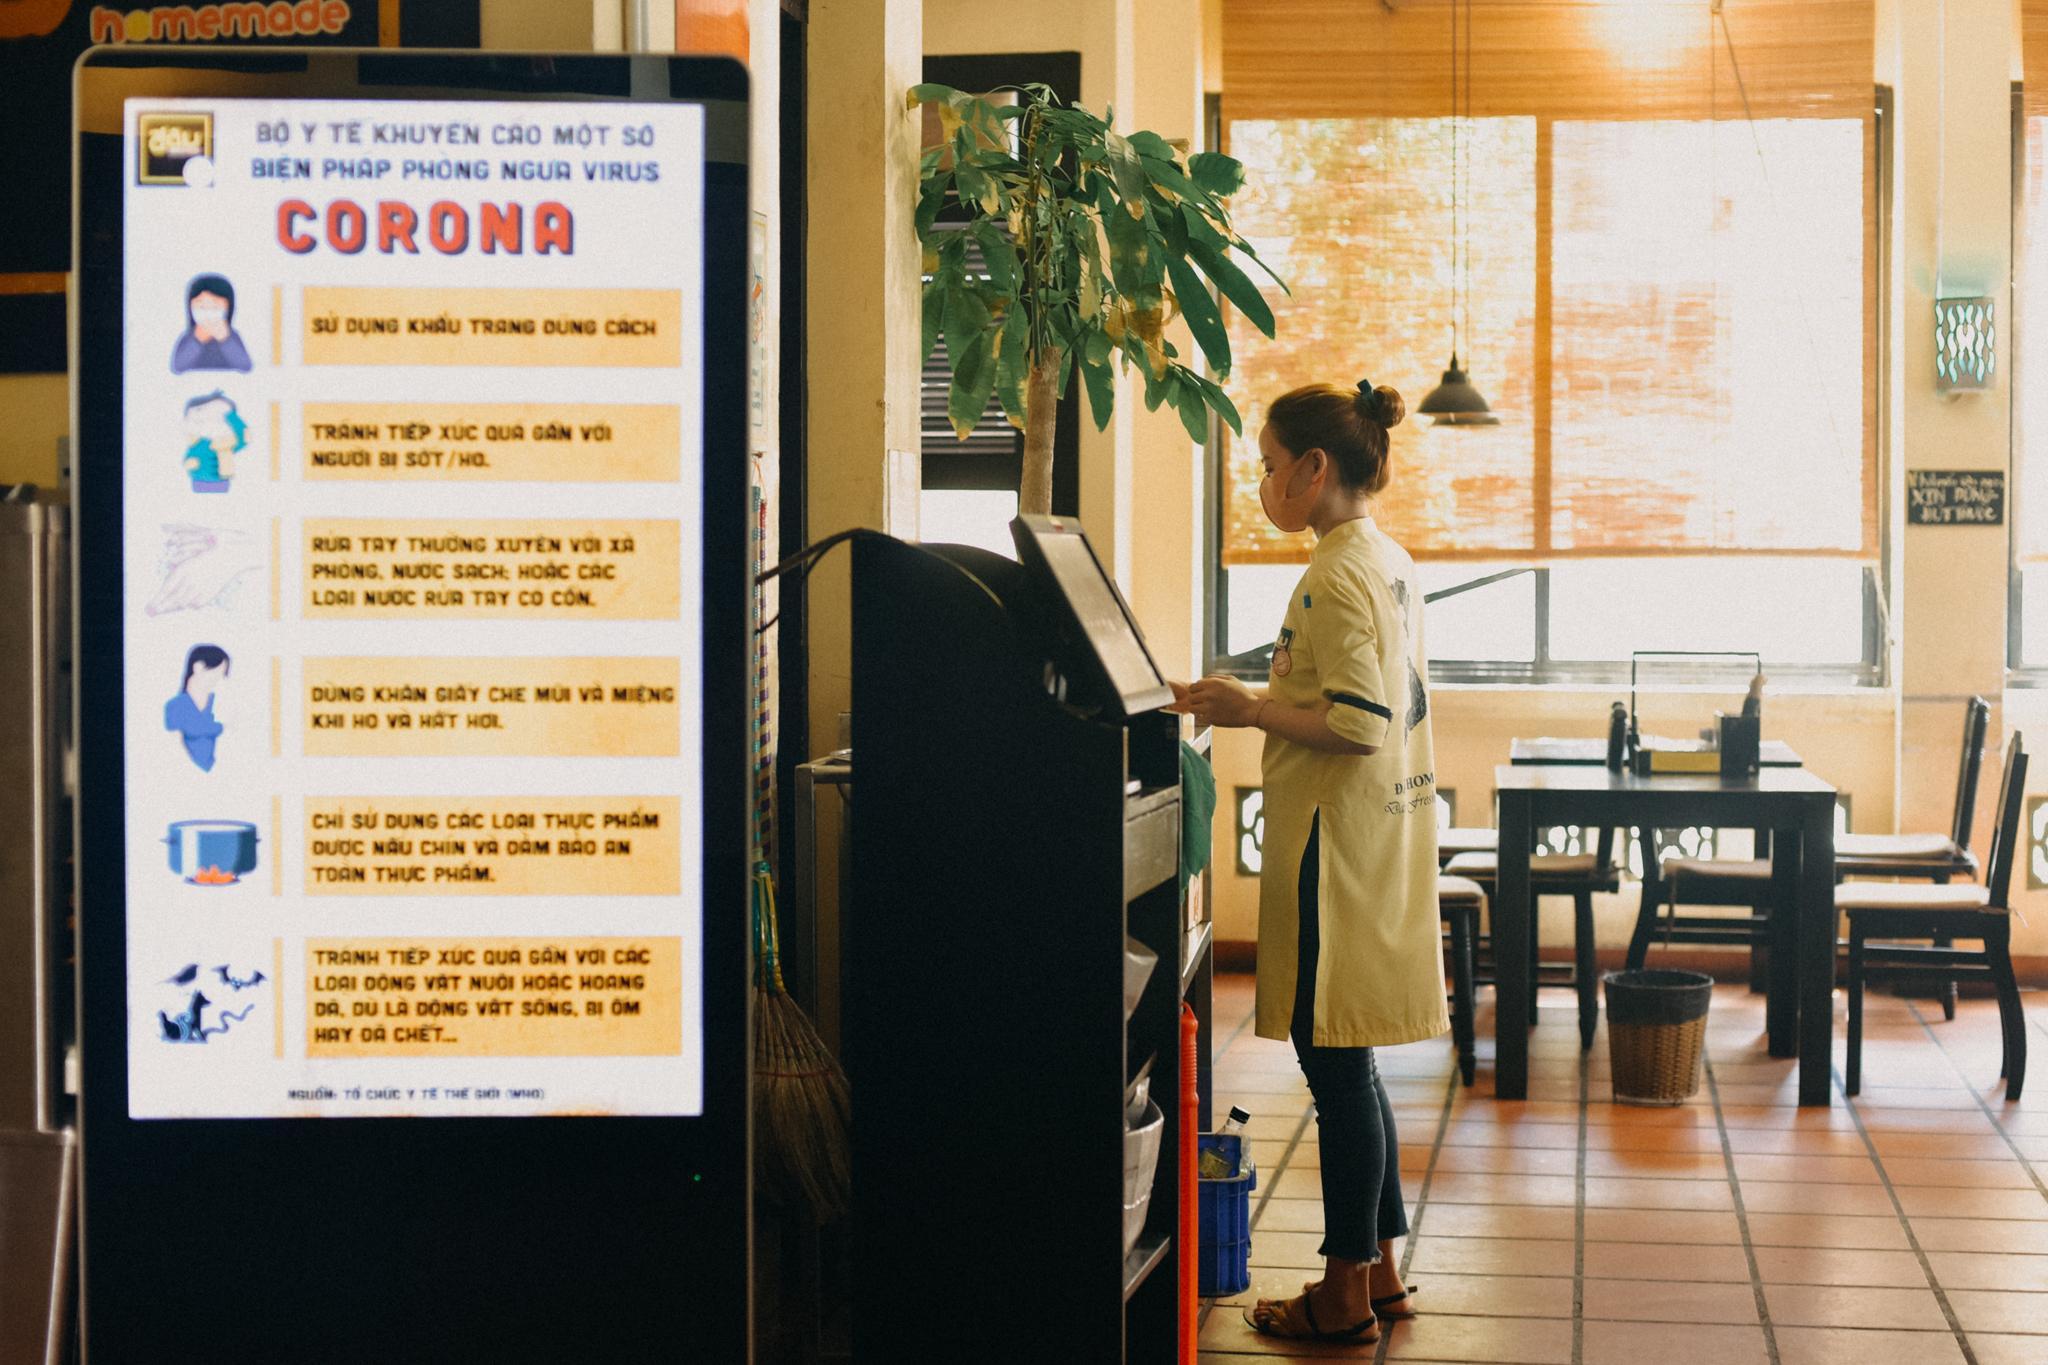
cô gái đang đeo khẩu trang đang đứng thao tác với một thiết bị điện tử